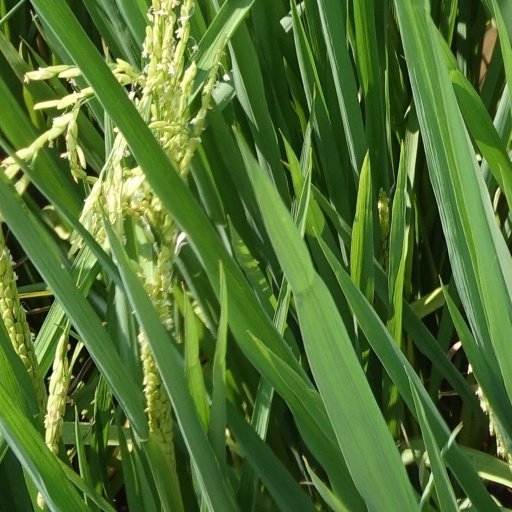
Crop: rice